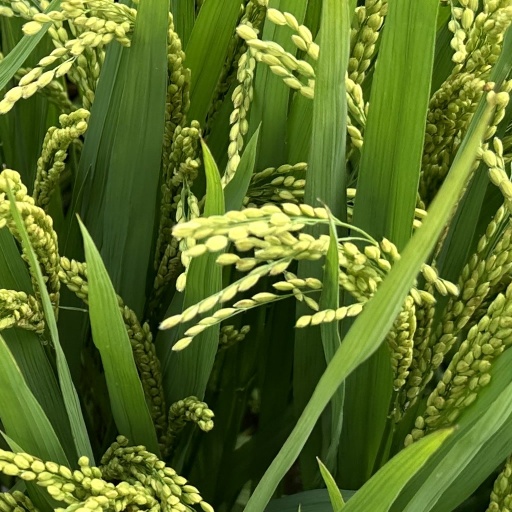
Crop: rice